Slime City Massacre

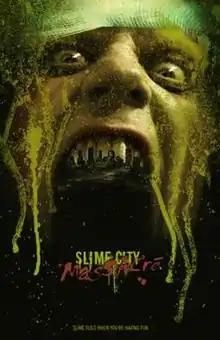
Promotional release poster

Slime City Massacre is a 2010 American science fiction comedy horror film directed by Greg Lamberson and starring Jennifer Bihl, Kealan Patrick Burke, Debbie Rochon and Robert Sabin. It is a sequel to the 1988 film "Slime City", also directed by Lamberson.Filmed at Central Terminal in Buffalo, NY.